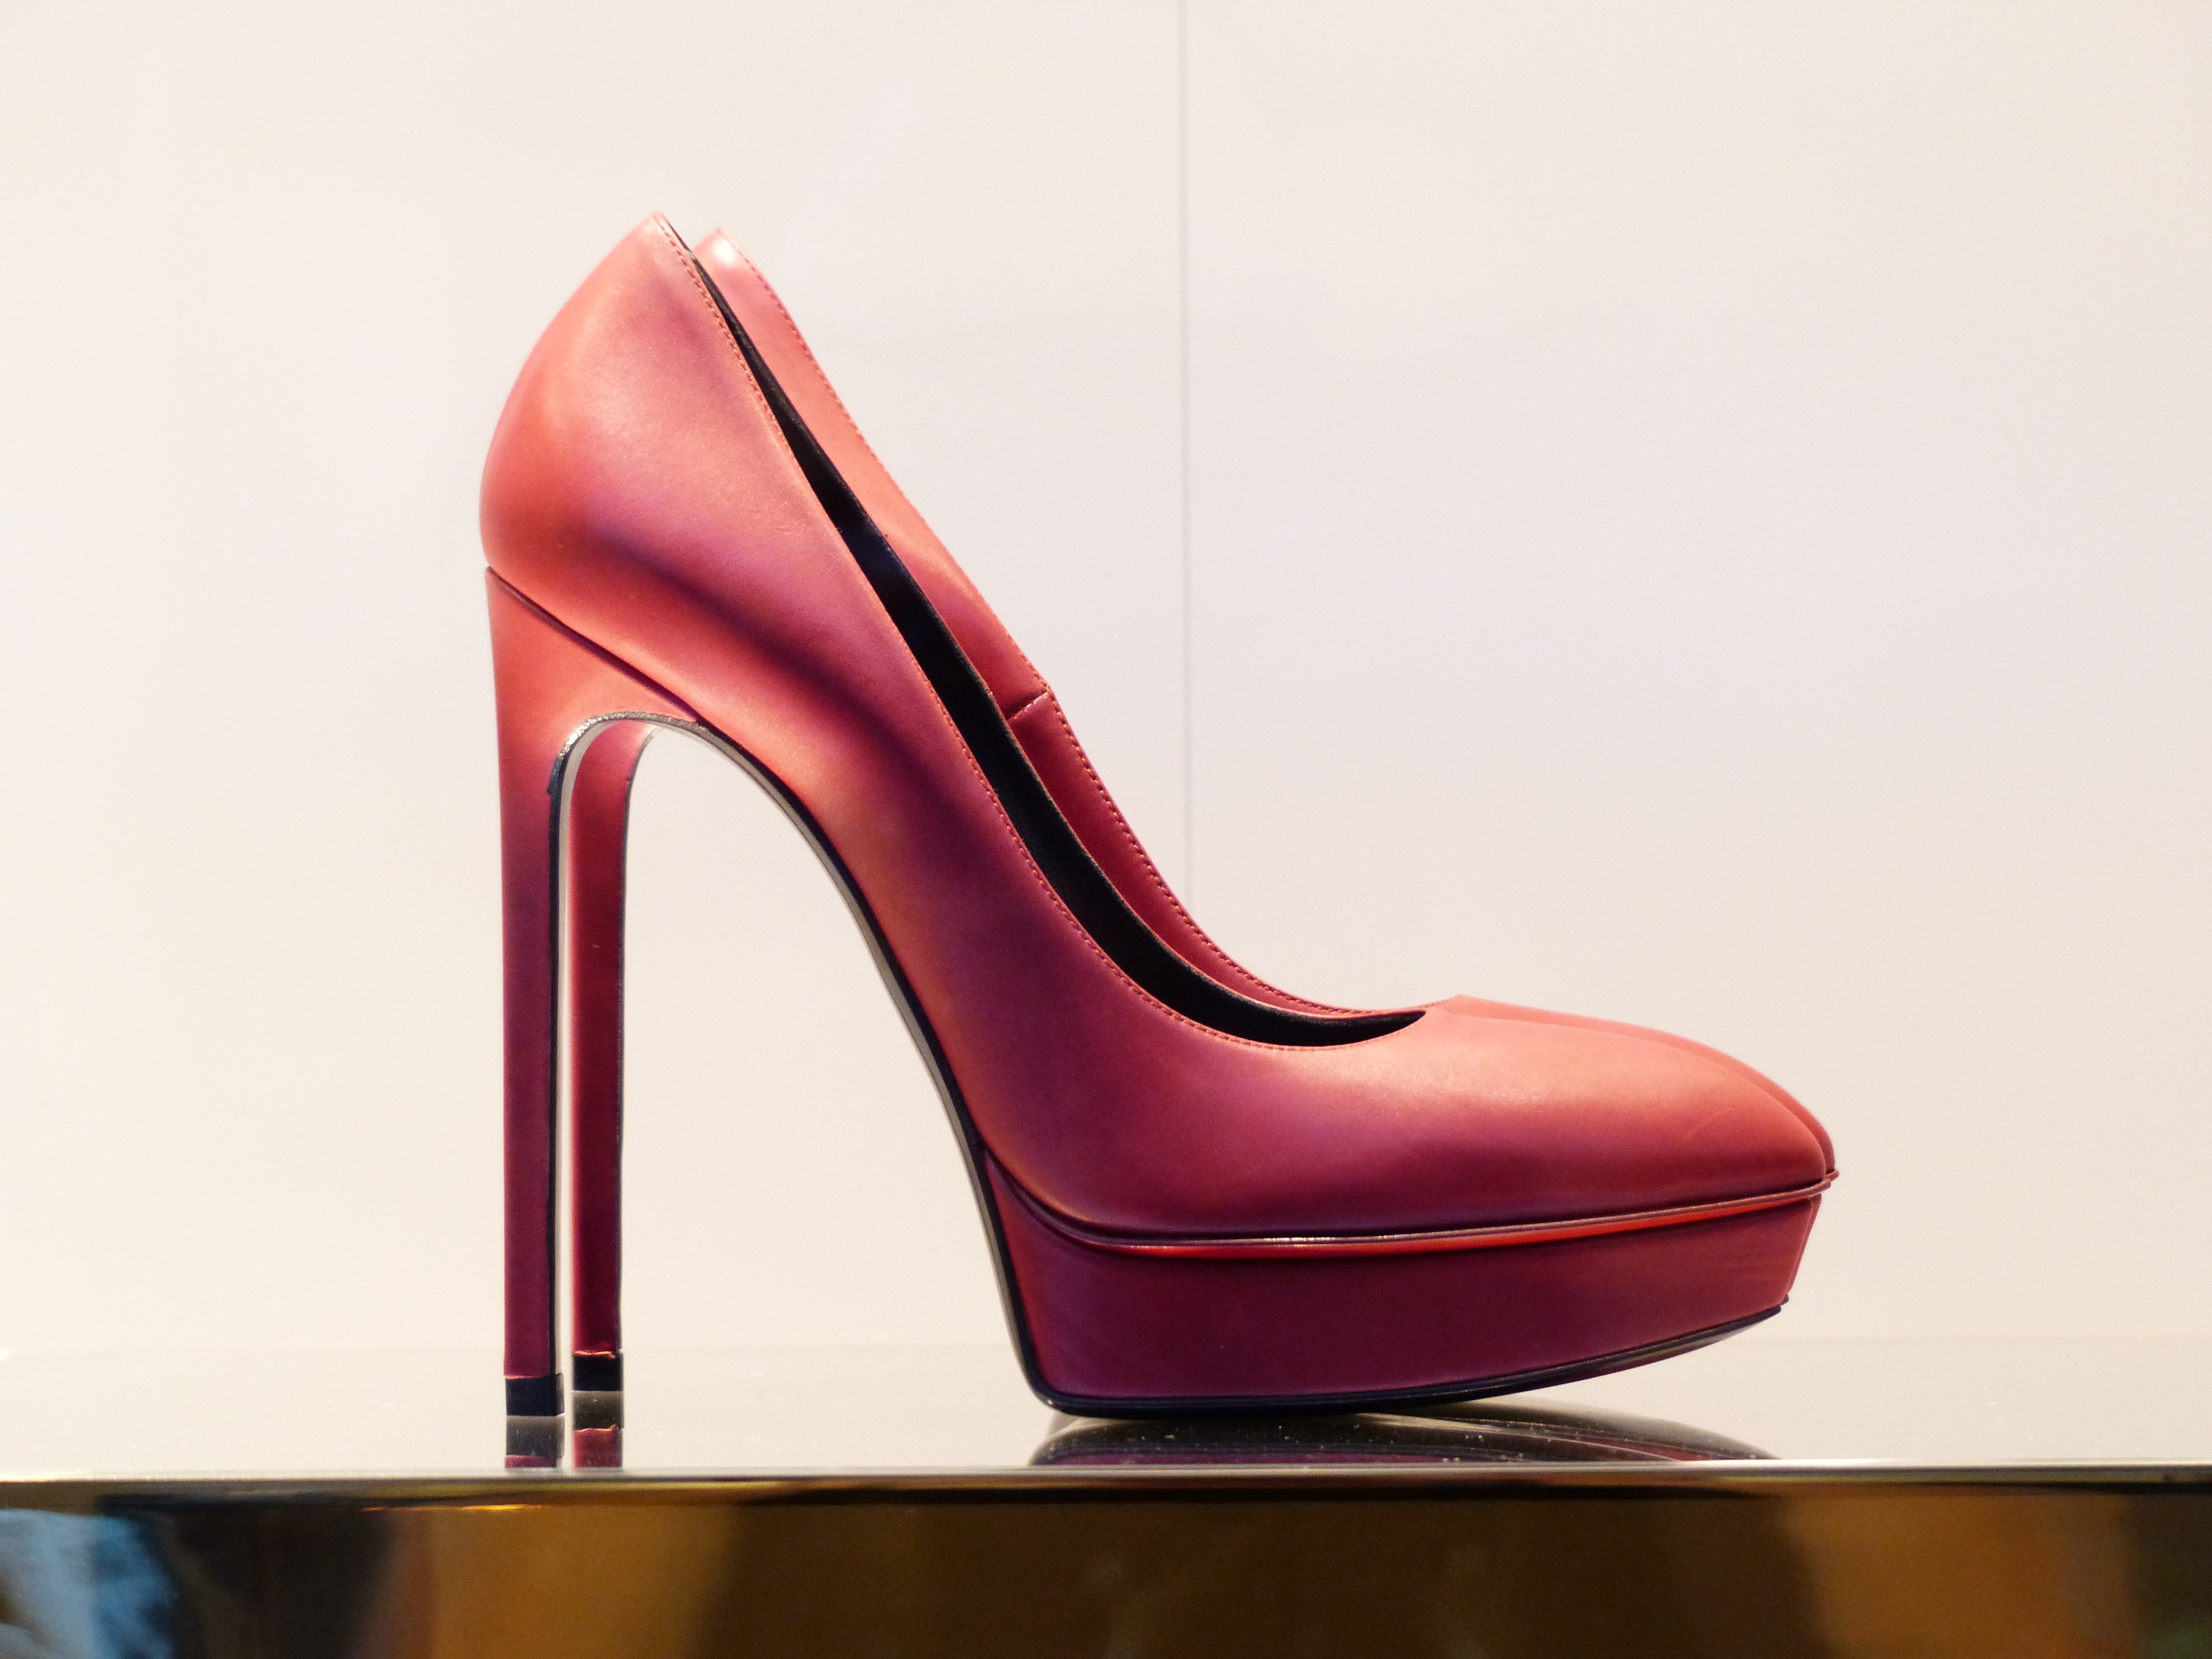
shoe, leather, leg, spring, red, pink, human body, textile, footwear, expensive, magenta, pumps, paragraph, extravagant, high heeled shoe, high heeled footwear, outdoor shoe, basic pump, high front pumps